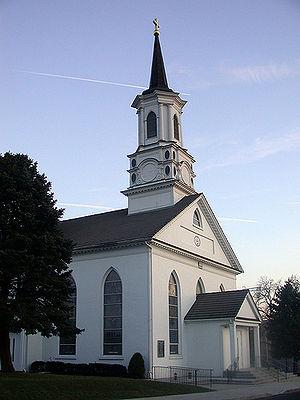
Bally, auparavant baptisé Goshenhoppen, est un borough situé à l'est du comté de Berks, en Pennsylvanie, aux États-Unis. En 2010, il comptait une population de 1 090 habitants. Il est incorporé en 1912.